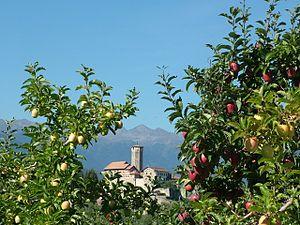
Tassullo est une ancienne commune italienne d'environ 1 950 habitants située dans la province autonome de Trente dans la région du Trentin-Haut-Adige dans le nord-est de l'Italie. Elle fusionne le 1ᵉʳ janvier 2016, avec Nanno et Tuenno pour former Ville d'Anaunia.